Oda Nobunaga

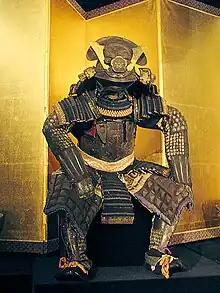
Oda Nobunaga's armour

In July 1573, after the successful siege of Mount Hiei, Nobunaga besieged Nagashima a second time, personally leading a sizable force with many arquebusiers. However, a rainstorm rendered his arquebuses inoperable while the Ikkō-ikki's own arquebusiers could fire from covered positions. Nobunaga himself was almost killed and forced to retreat, with the second siege being considered his greatest defeat.